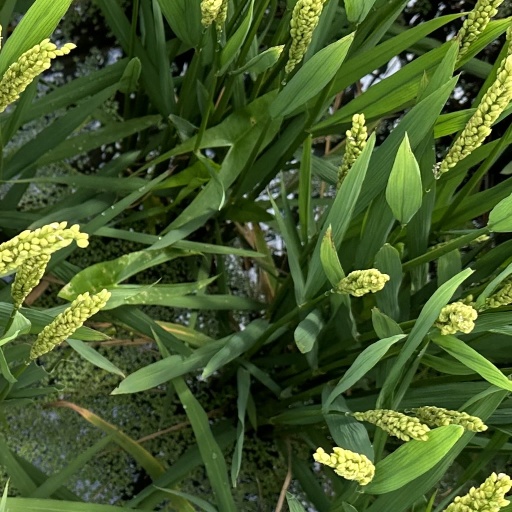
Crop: rice